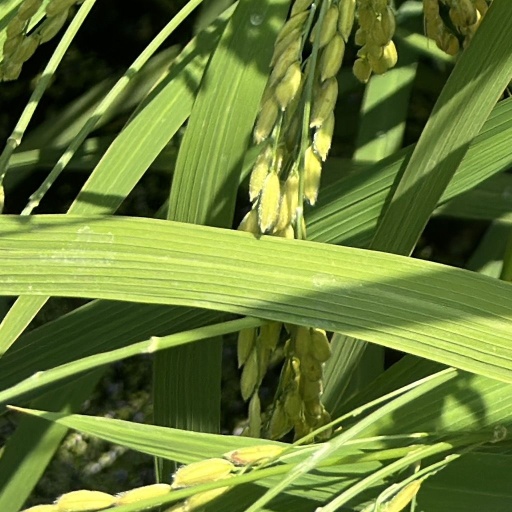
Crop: rice